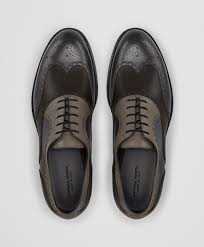
Label: Brogue